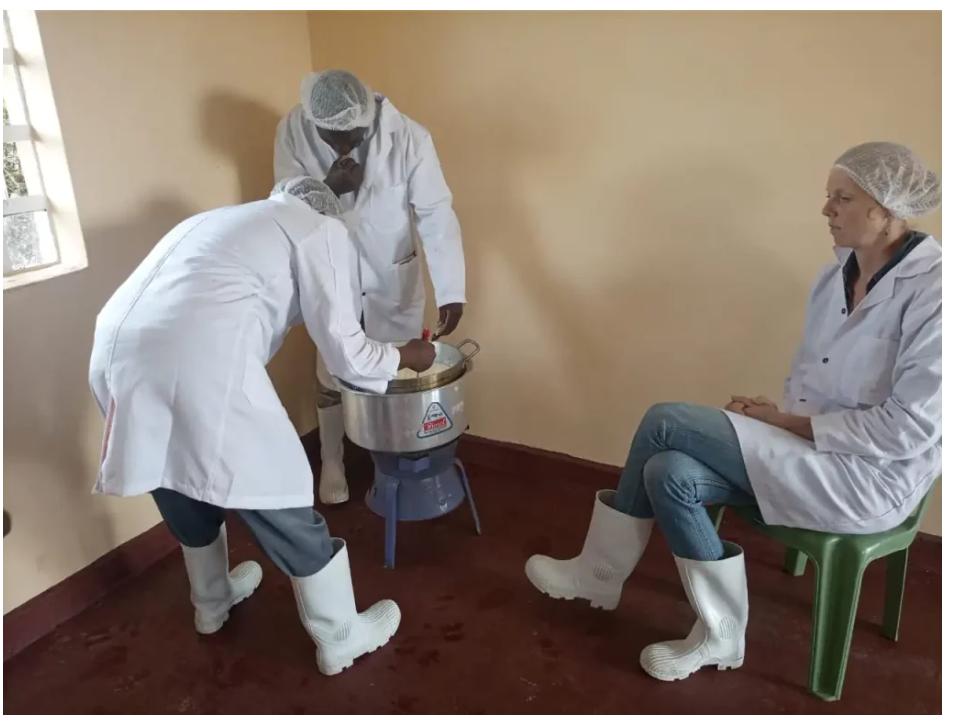
Wahudumu watatu wakiwa wamevaa magwanda rasmi ya kazi, wanaonekana kuvaa (CS)buti(CS)ambazo ni za rangi nyeupe, kule kwingine, kunaonekana jiko ambao lina sufuria. Na jiko hili, wanaonekana kutazama vitu ambavyo vimo ndani ya jiko hili. Kwa hivo, hawa ni wahudumu wa afya.